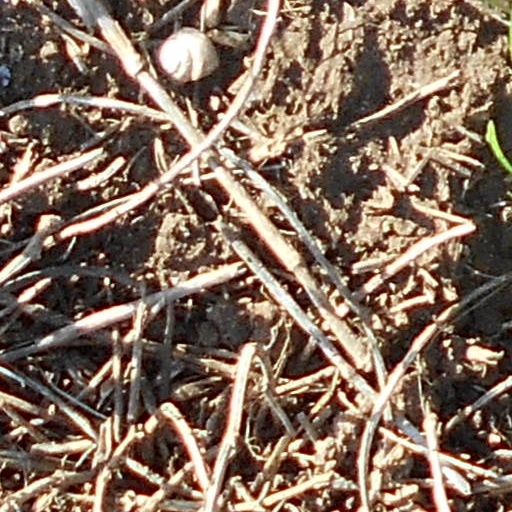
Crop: wheat